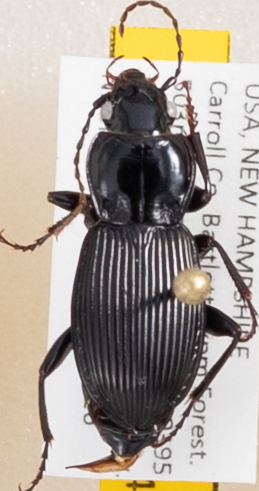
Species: Pterostichus coracinus
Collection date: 2019-06-26
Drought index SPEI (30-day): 0.362
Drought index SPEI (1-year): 1.22
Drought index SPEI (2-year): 0.998